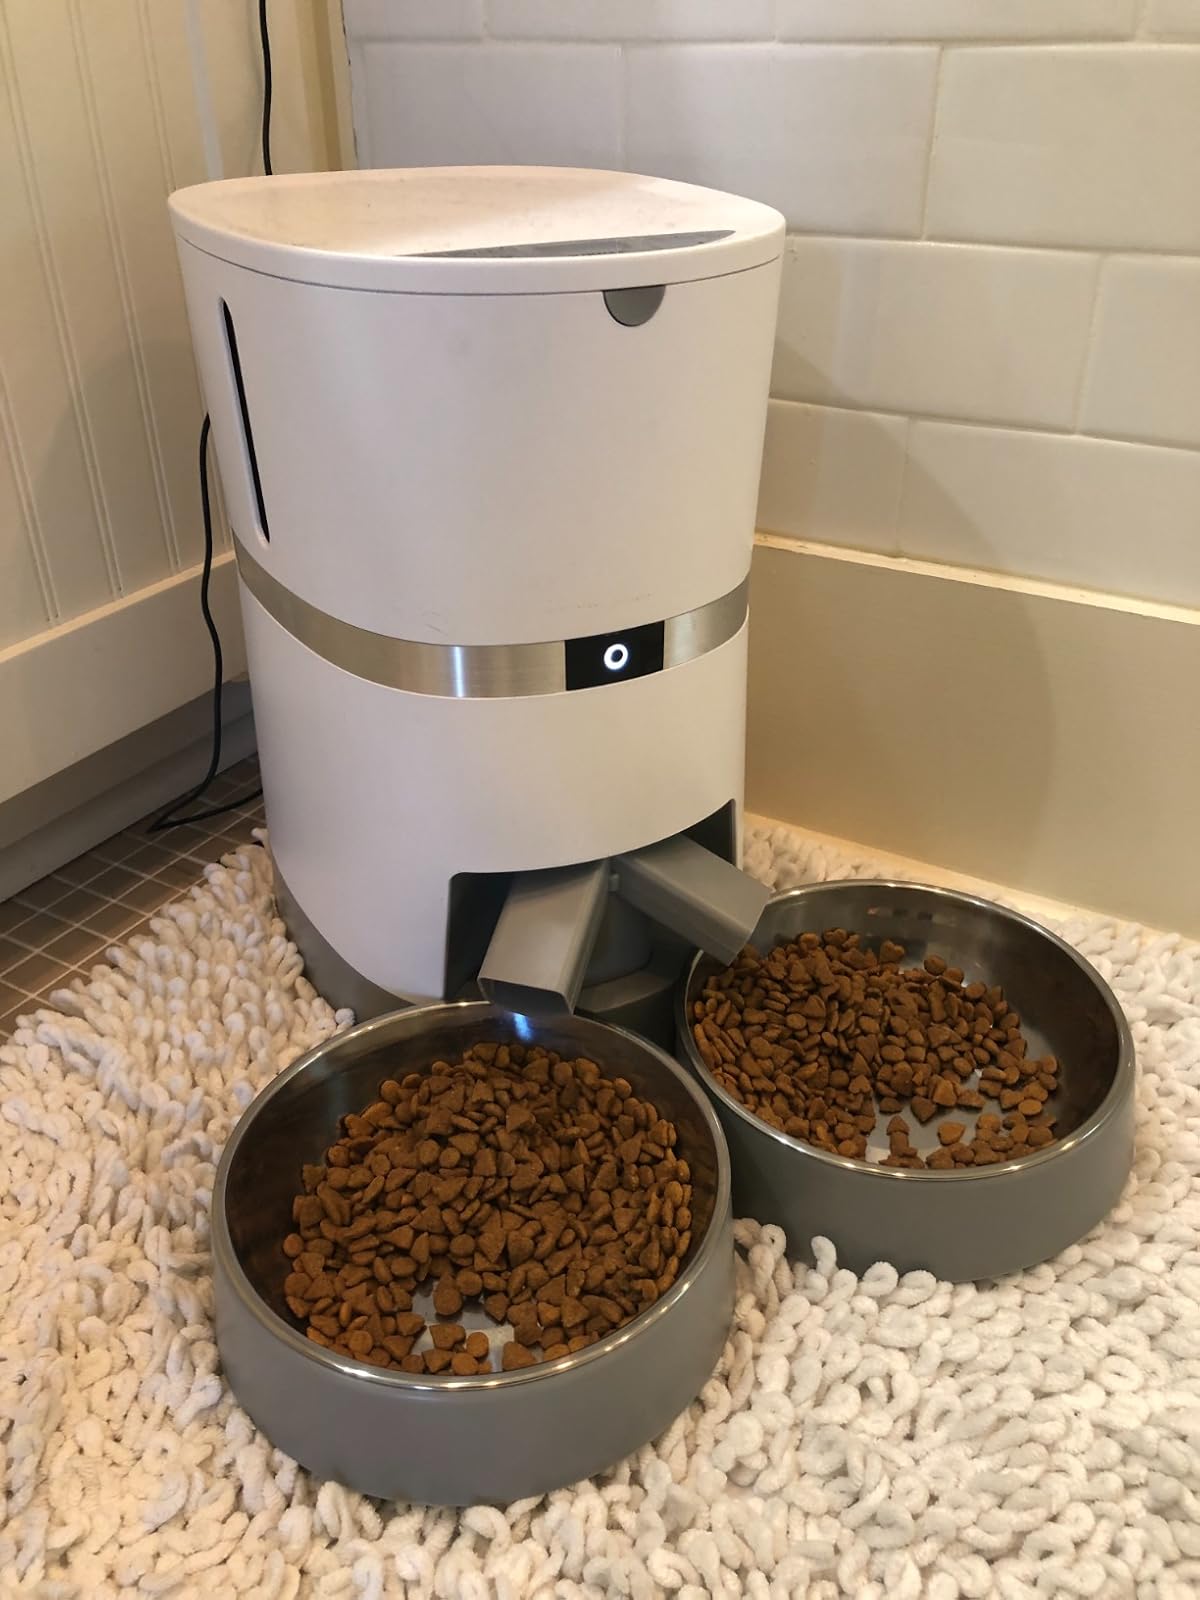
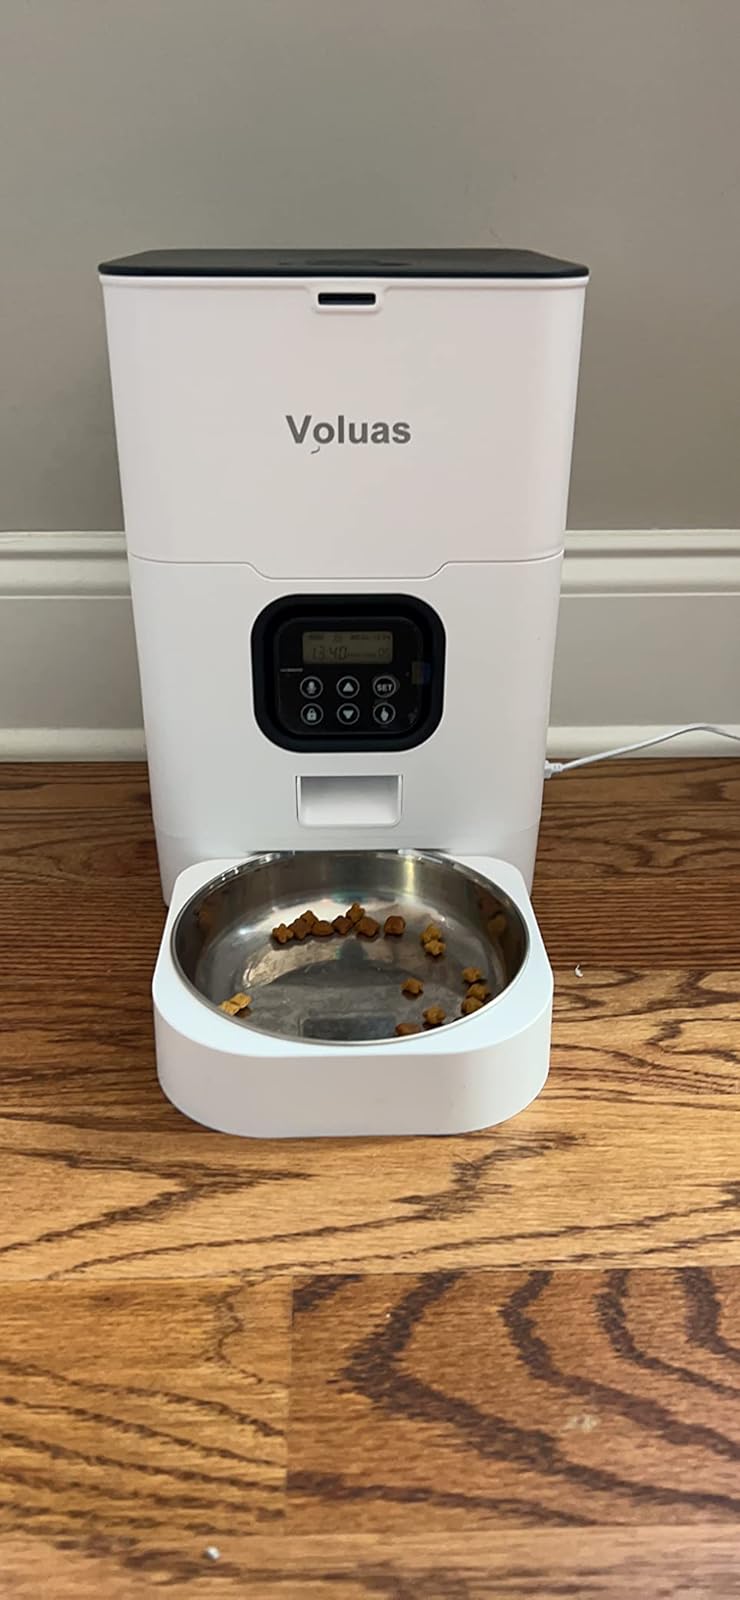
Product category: items_feeder
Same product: no